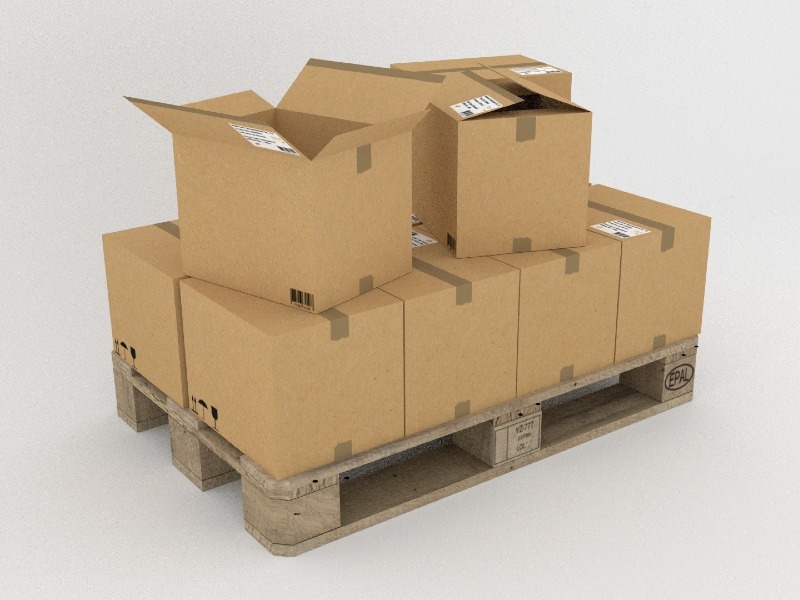
Label: cardboard